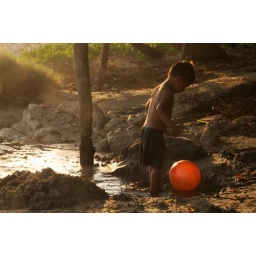
Boy with with the red foot ball in a swamp patch next to the beach Agua Blanca Mexico